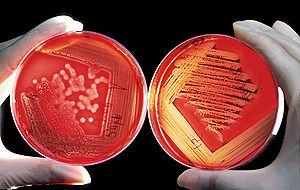
L'agar-agar est un produit gélifiant, dont la découverte faite au Japon en 1658 par Minora Tarazaemon est souvent attribuée à tort à Fanny et Walther Hesse, ces derniers ayant découvert en 1881 son utilité comme milieu de culture en microbiologie. Il est appelé kanten au Japon où il est utilisé dans certaines pâtisseries traditionnelles comme les yōkan, ou sous forme de tokoroten.